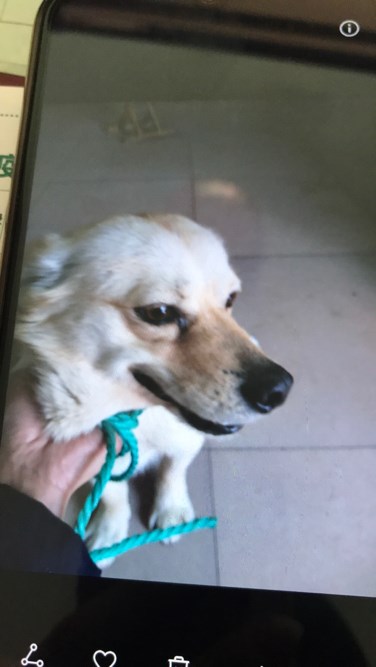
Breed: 3336-n000121-chinese_rural_dog